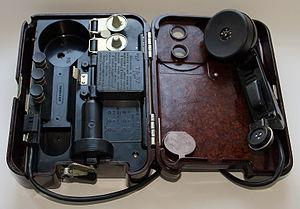
Un téléphone de campagne est un téléphone utilisé pour des communications militaires. Il peut être alimenté par une batterie propre, un commutateur téléphonique, ou une source d'électricité externe. Certains ne nécessitent pas de pile et sont alimentés par le son.